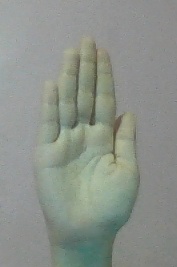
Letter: seen